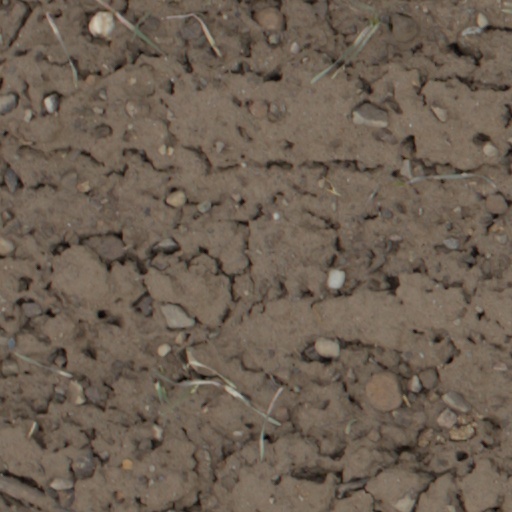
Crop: wheat